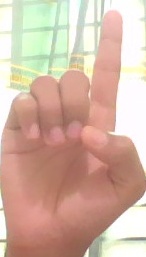
ASL sign: D